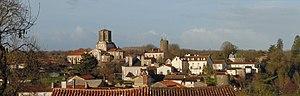
Vue générale de la cité médiévale
Vouvant est une commune française située dans le département de la Vendée en région Pays de la Loire.